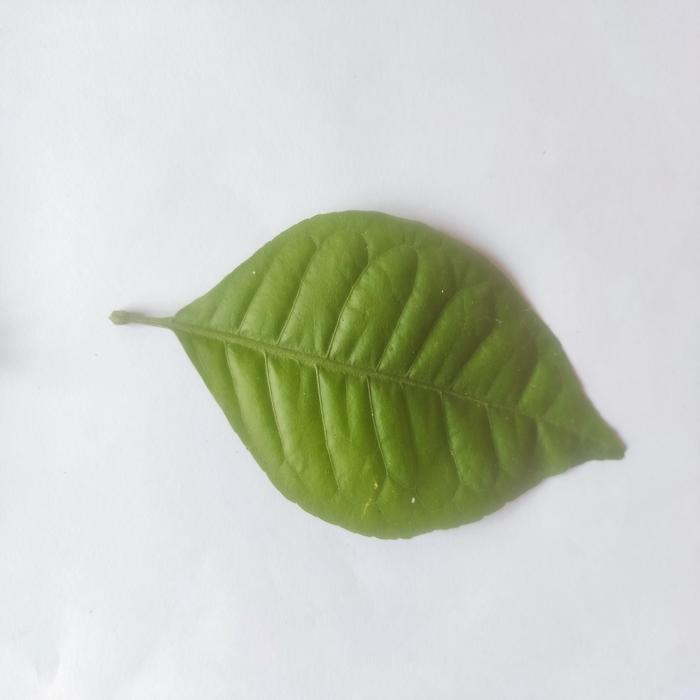
Crop: Aegle Marmelos
Leaf condition: Healthy_Leaf